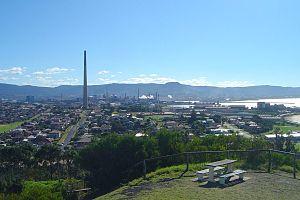
Port Kembla est un port, un important complexe industriel et un quartier de Wollongong dans l'Illawarra une région de Nouvelle-Galles du Sud, en Australie. S'il s'agit surtout d'un complexe industriel avec ses aciéries et son port avec ses nombreux cargos, on y trouve aussi un petit port avec une laisse de mer naturelle et une petite ville avec ses boutiques. Elle est située à l'extrémité de Red Point qui a été vu pour la première fois pour un européen par le capitaine James Cook en 1770. La ville est reliée à Wollongong par la Springhill Road et rendue notable par ses aciéries, de nombreux bateaux utilisant son port.